Sergio Benvenuto

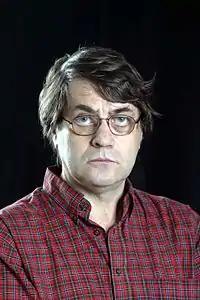
Sergio Benvenuto

Sergio Benvenuto (born 1948 in Naples, Italy) is an Italian psychoanalyst, philosopher and author. He is researcher for the Institute of Cognitive Sciences and Technologies (ISTC) of the Italian National Research Council (CNR) in Rome. He is Professor Emeritus in Psychoanalysis at the International Institute of Depth Psychology in Kyiv. He founded and edited the European Journal of Psychoanalysis (since 2012 also published in Russian).